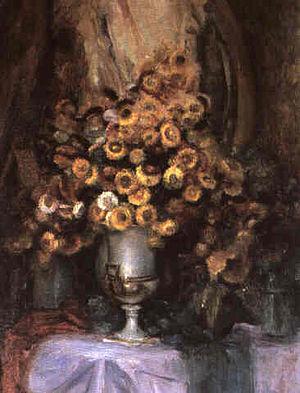
Gérard Roosen est un artiste peintre belge, né à Louvain en 1869 et décédé à Woluwe-Saint-Lambert en 1935.